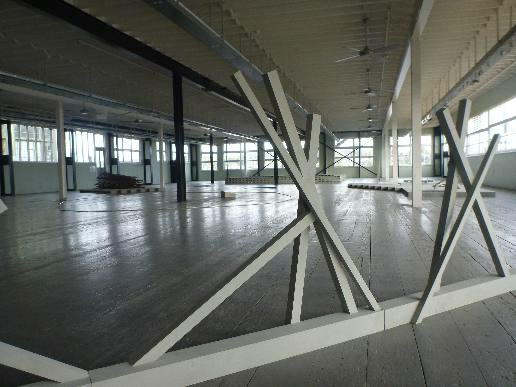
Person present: No